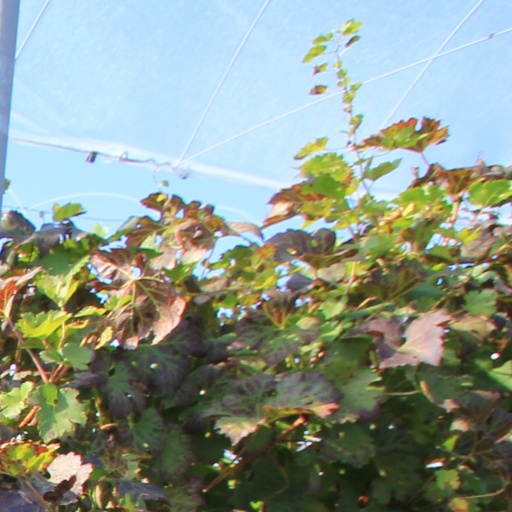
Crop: grape